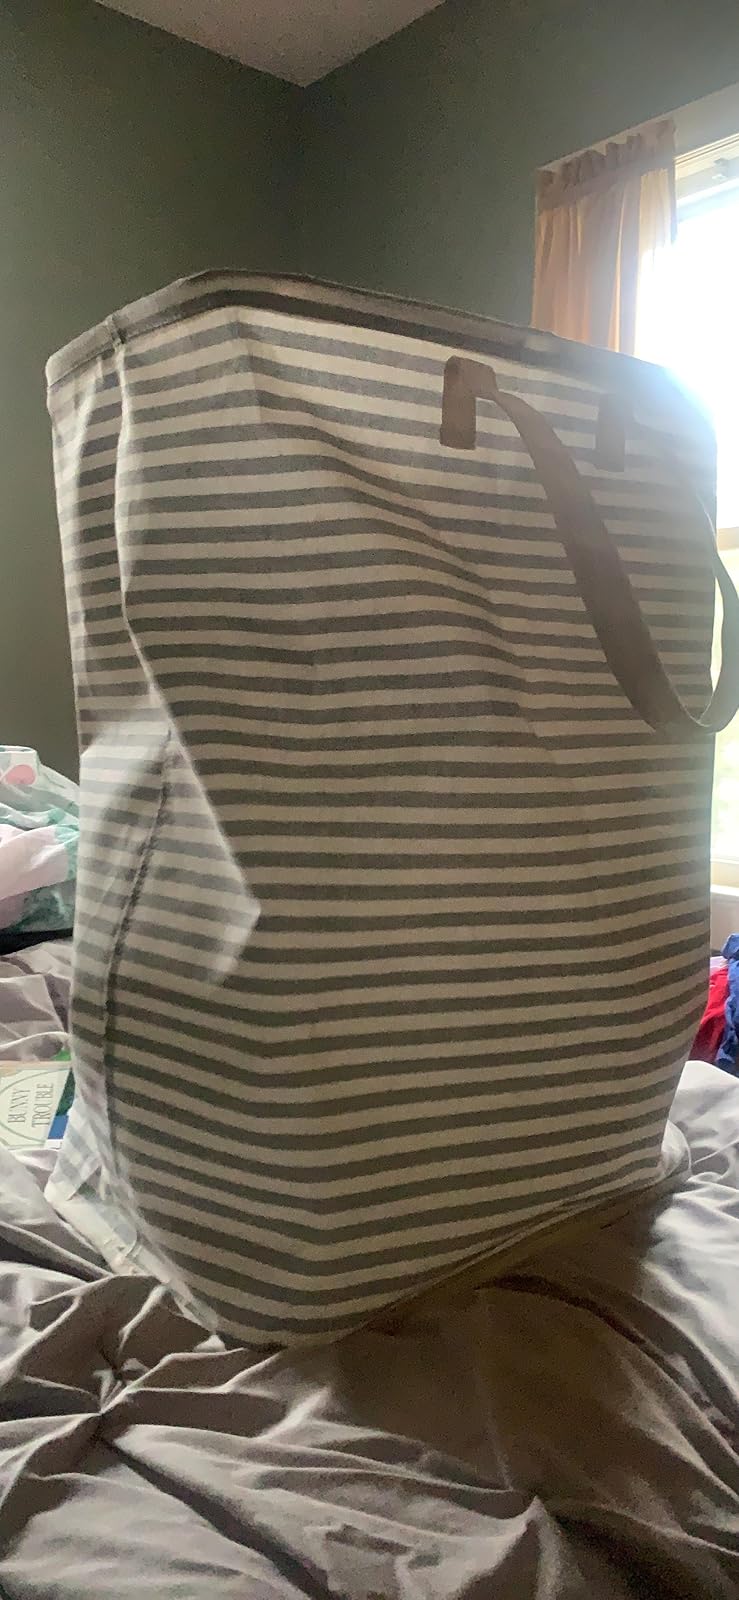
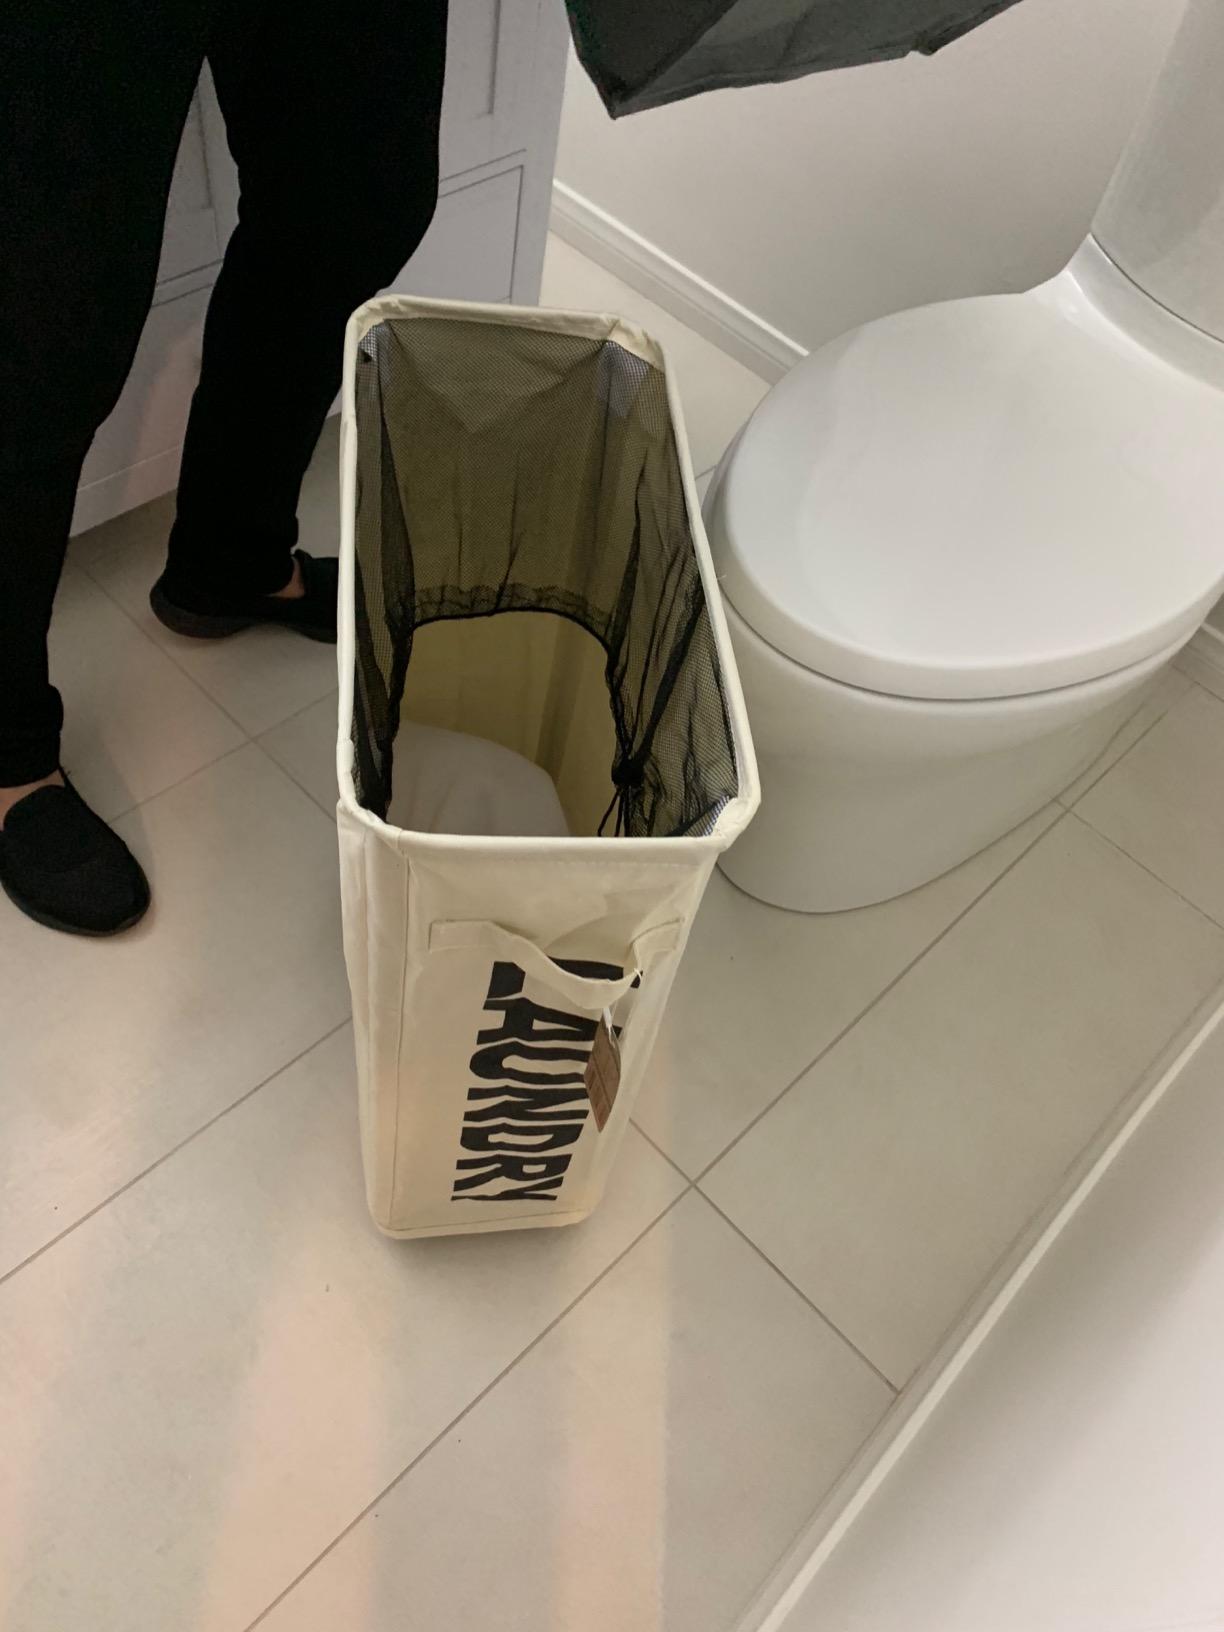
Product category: items_hamper
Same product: no